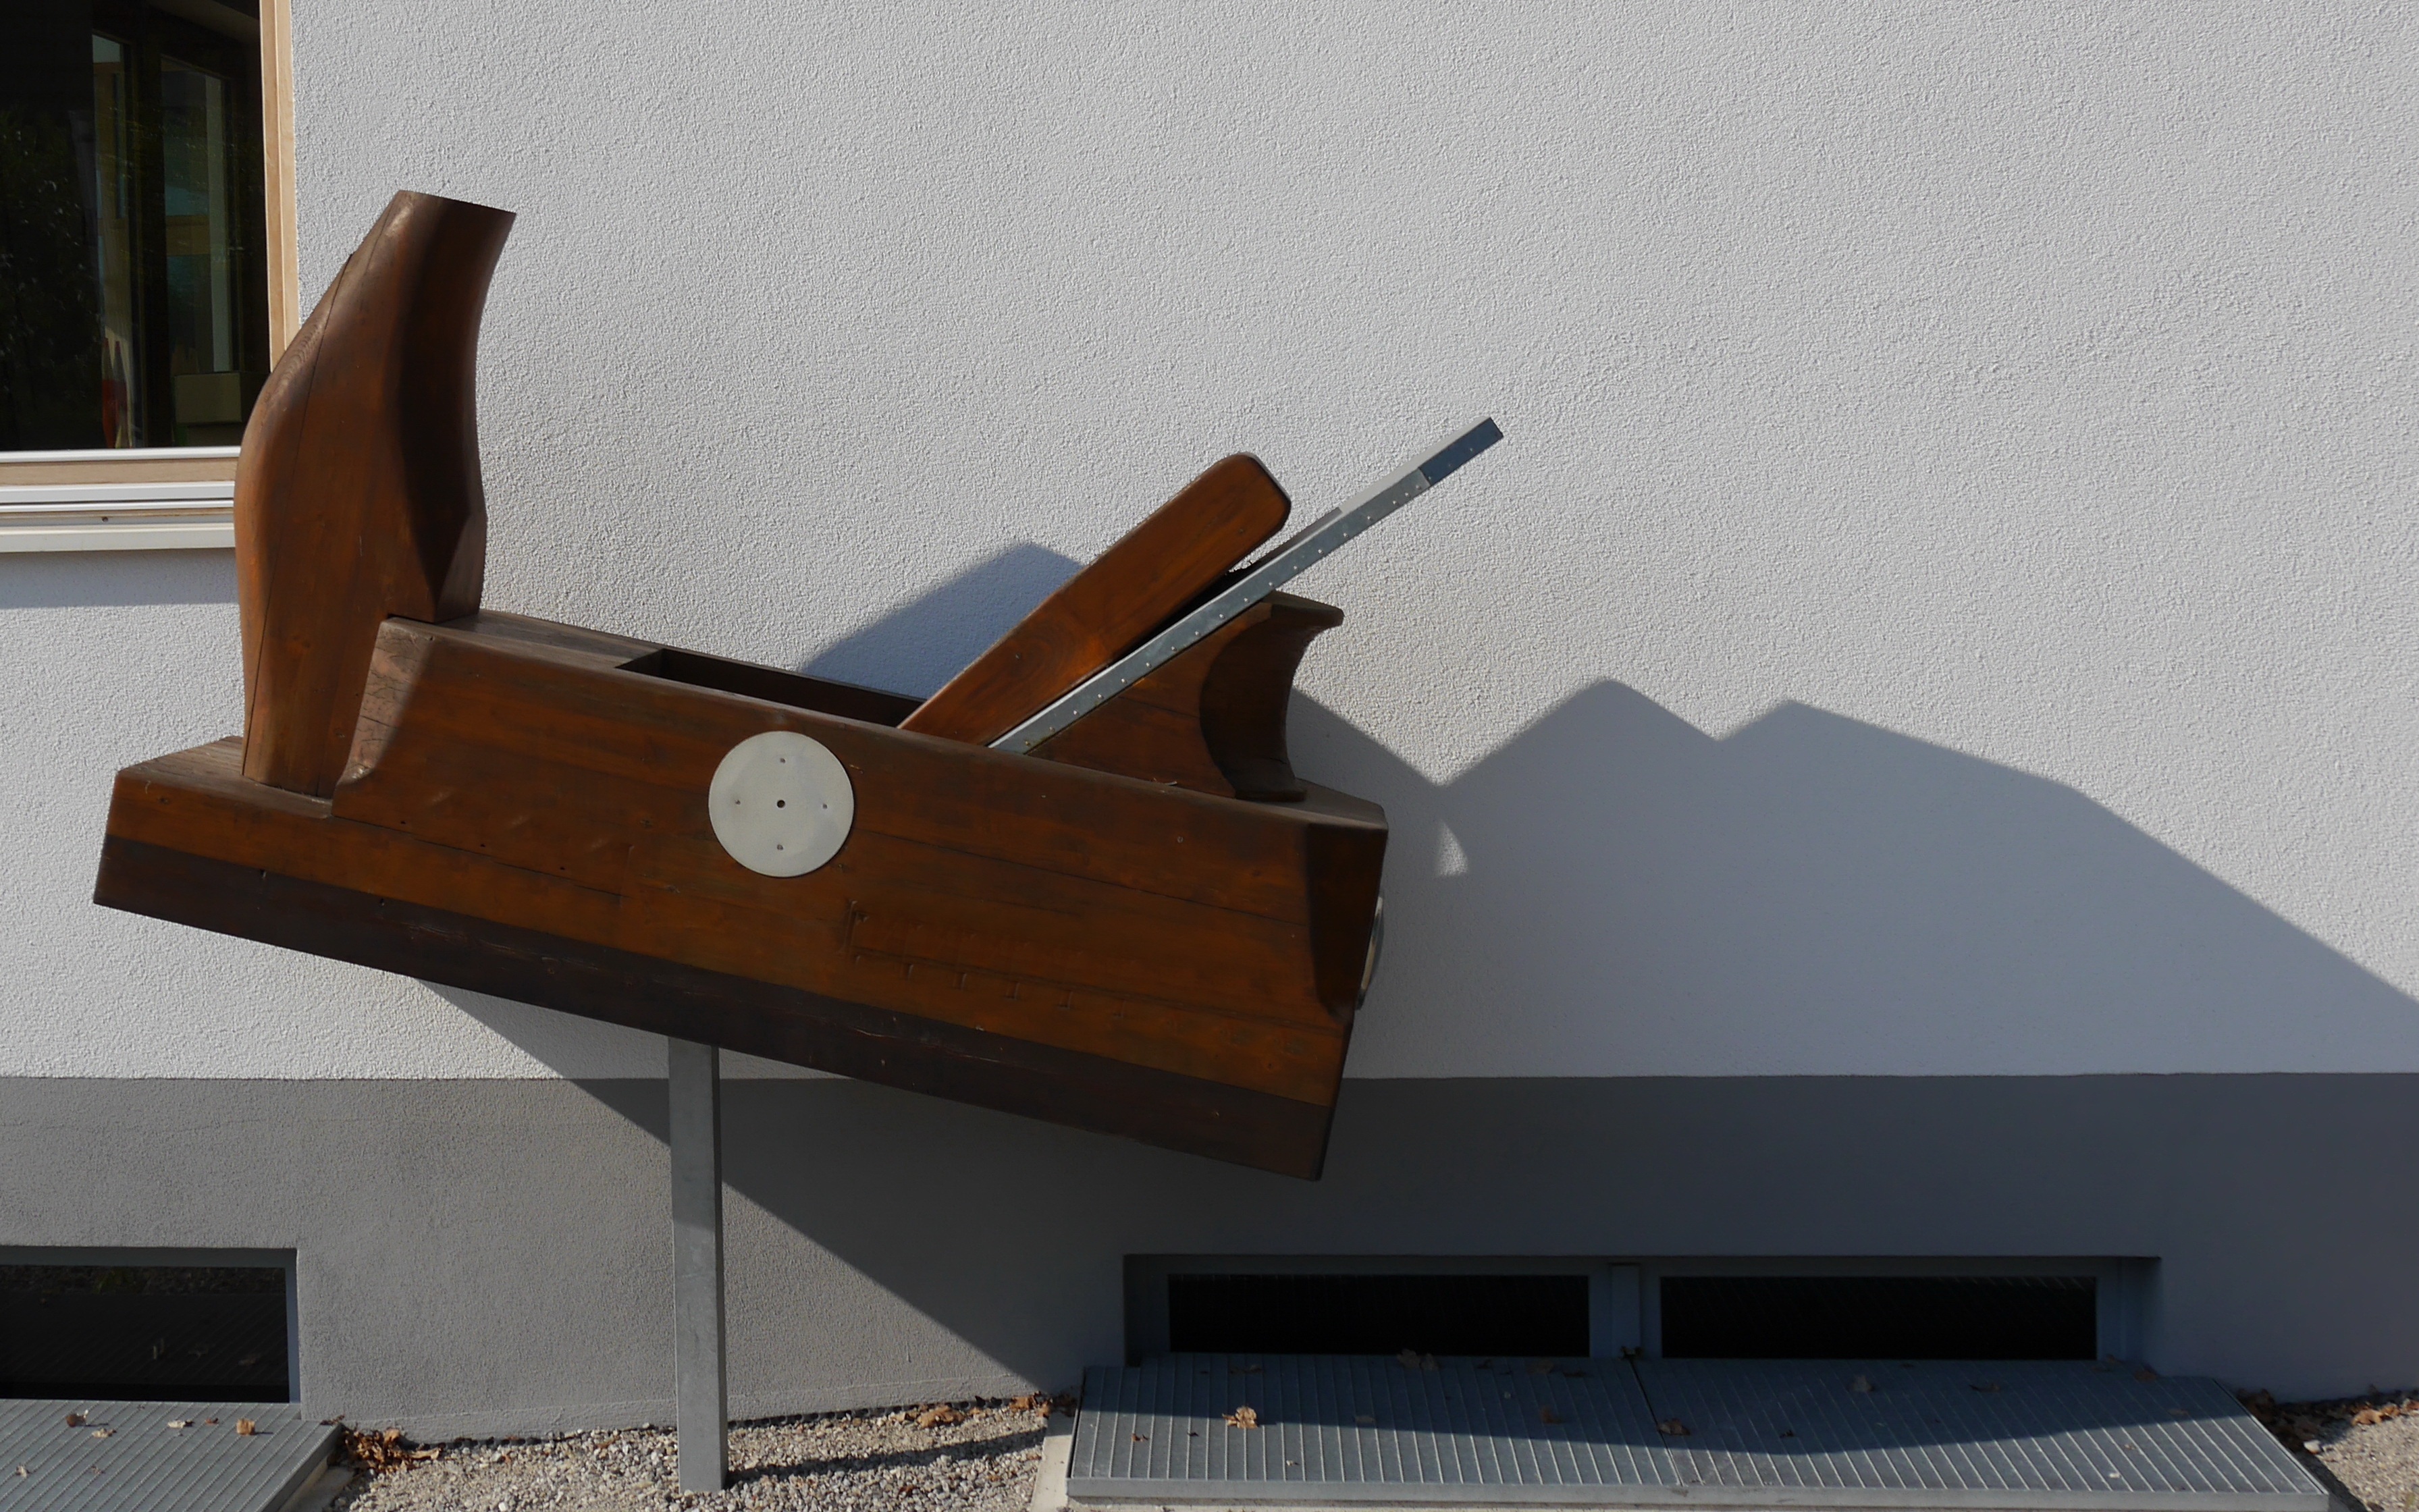
wood, furniture, product, carpenter, planer